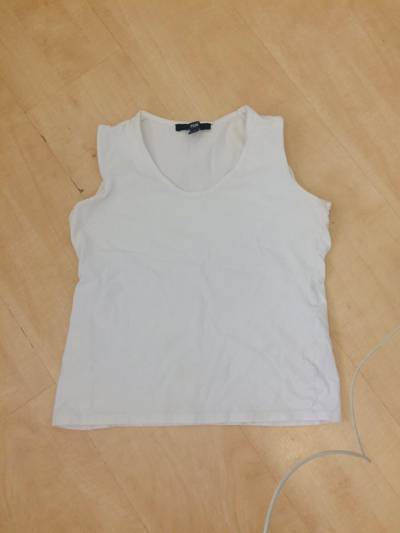
Waste category: clothes